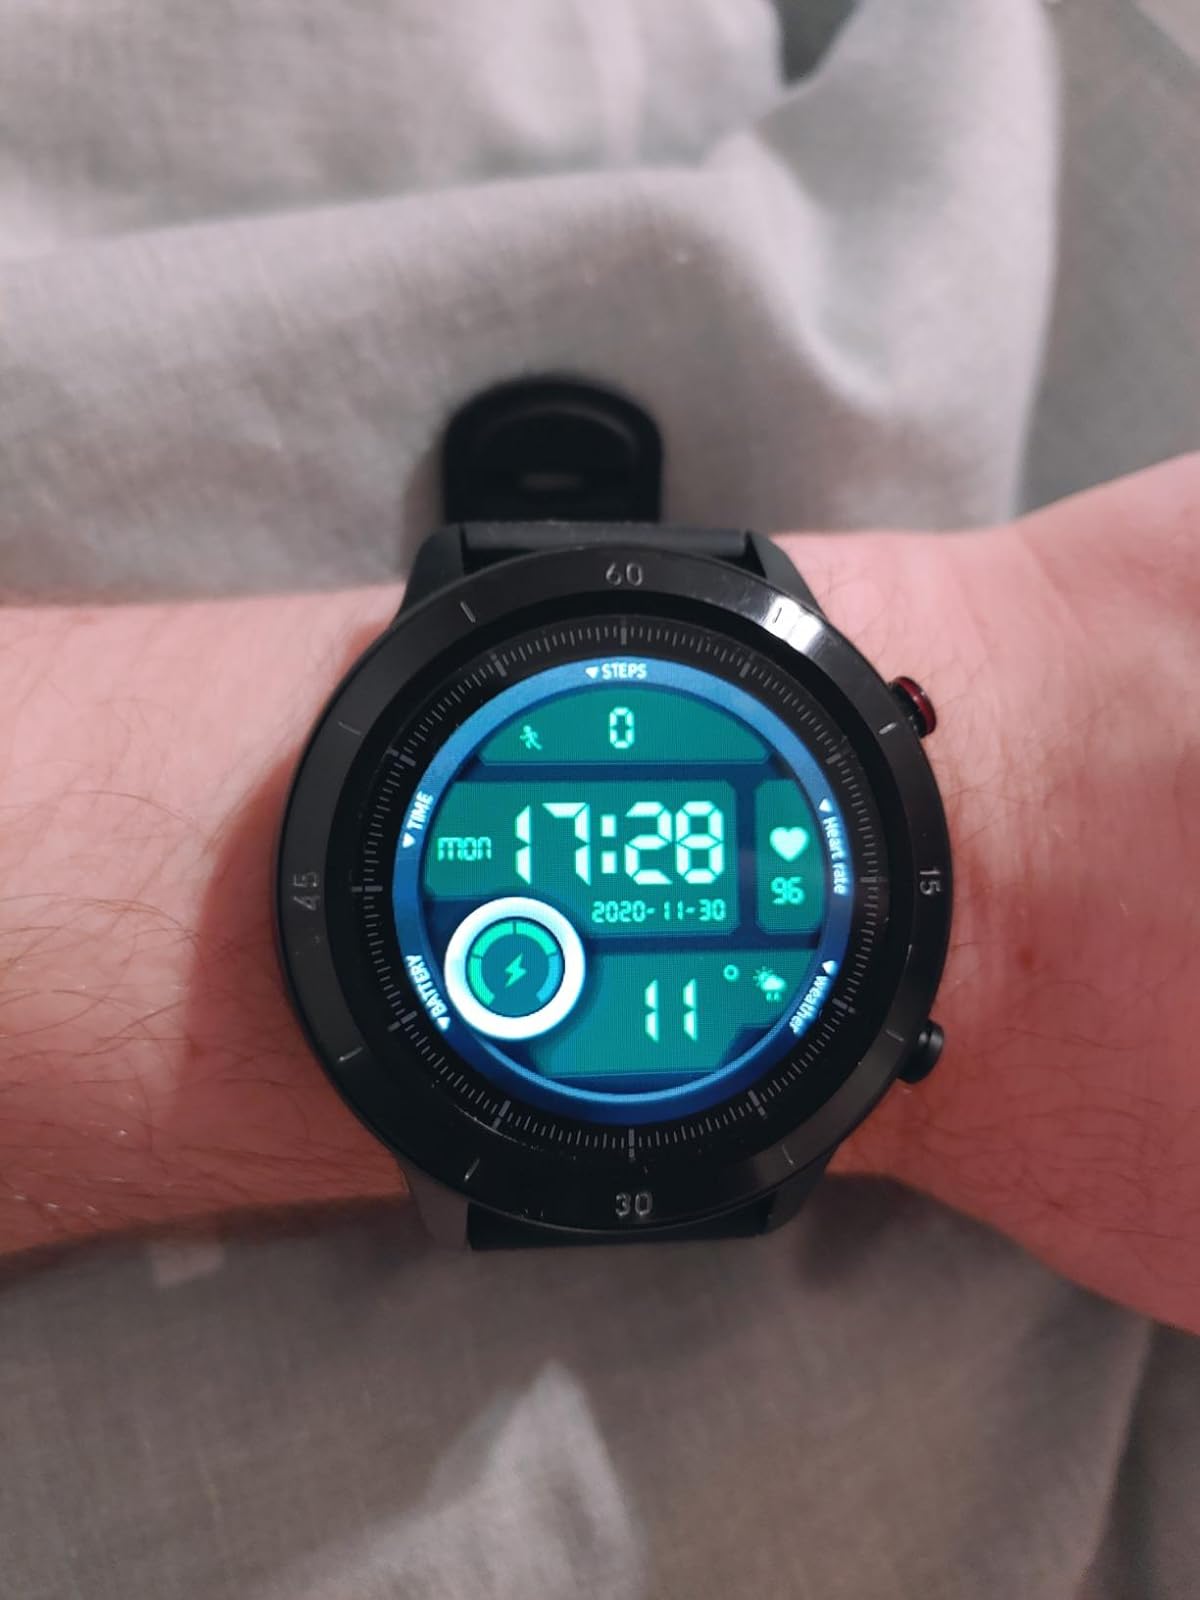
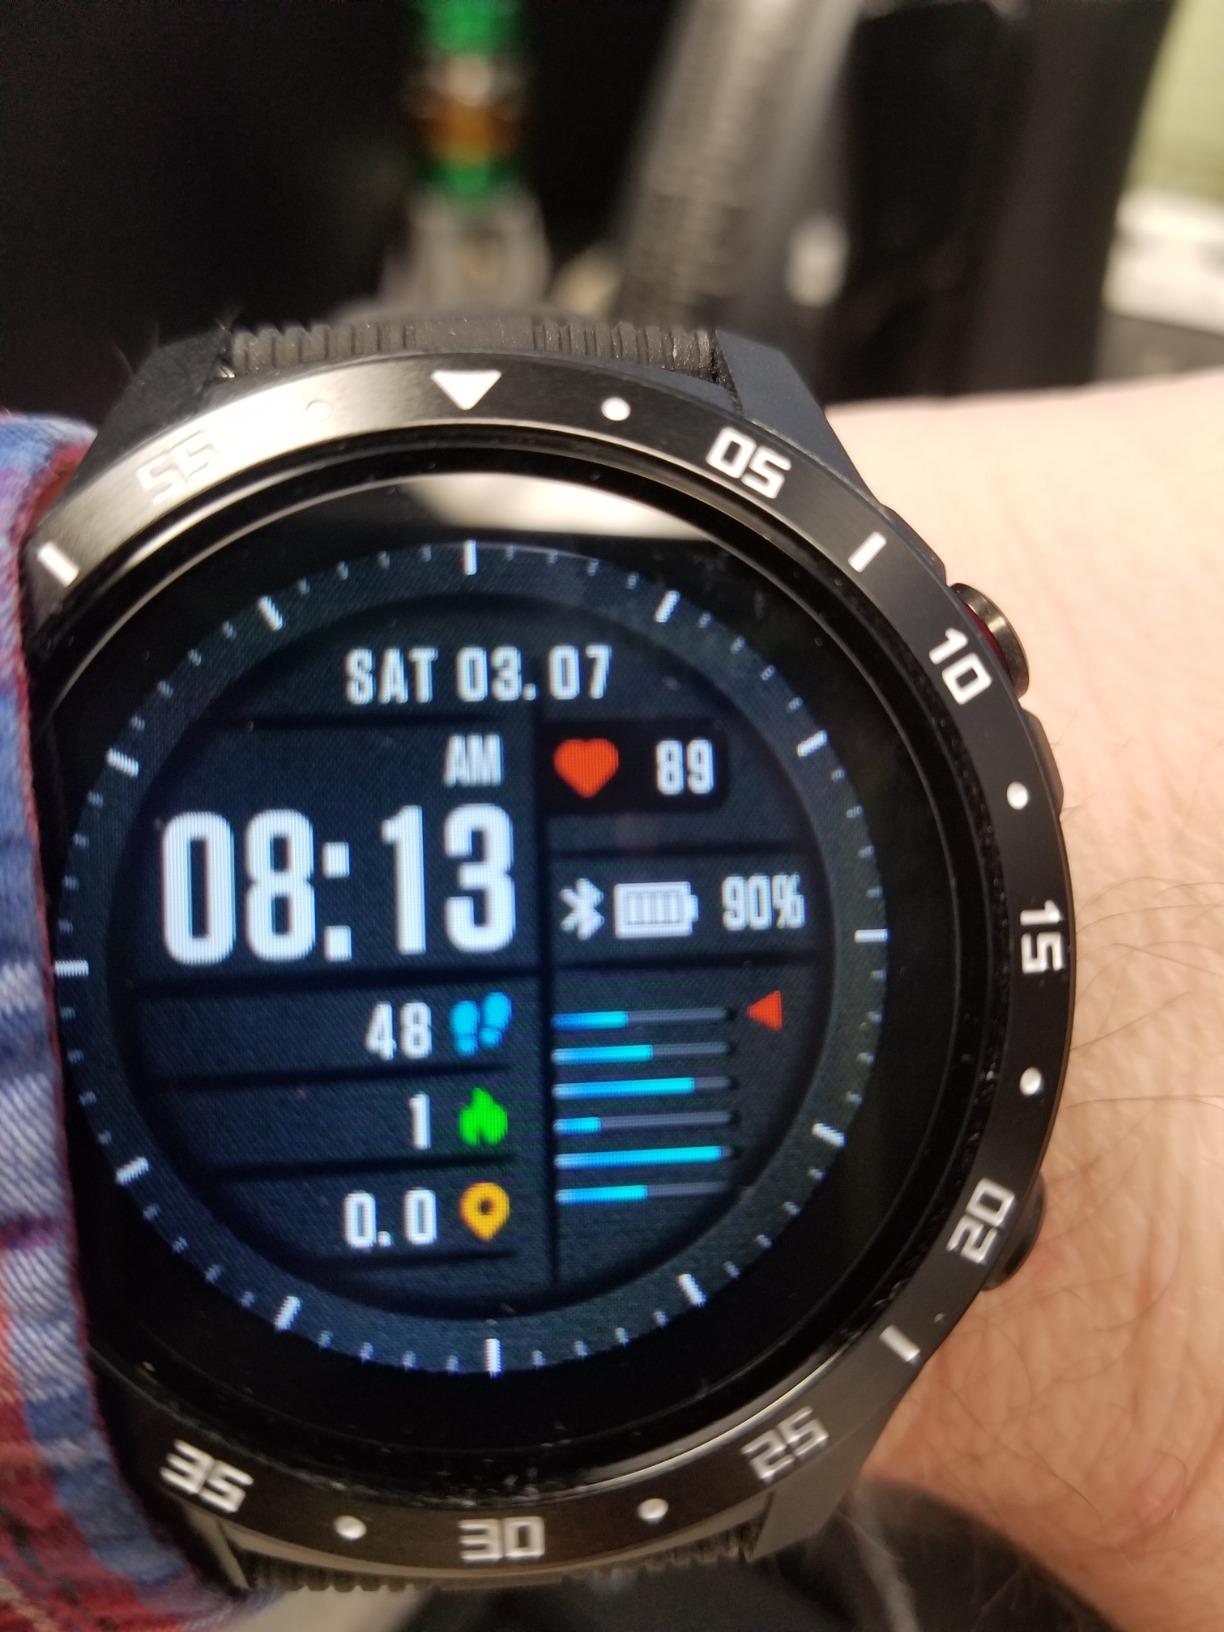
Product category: smartwatch
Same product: no